Coors Light

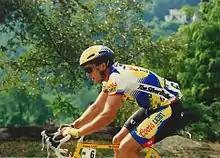
Coors Light sponsored Davis Phinney in 1991

Since 1998, Coors Light has sponsored numerous LGBT pride parades and events. MillerCoors is the primary sponsor of the Coors Light Denver PrideFest.